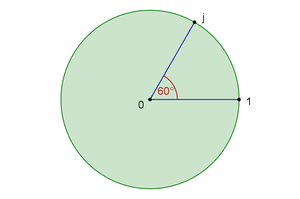
Rotation de 60 degrés sur le cercle unité, portant 1 sur j = 1 / 2 + i 3 / 2 {\displaystyle j=1/2+i{\sqrt {3}}/2}
Le cercle unité est une expression courante pour désigner l'ensemble des nombres complexes de module 1. Si le module est vu comme une norme euclidienne, le cercle est une courbe de longueur 2π, et est le bord d'un disque d'aire π. Le cercle unité est l'image de l'axe des imaginaires purs iℝ par l'exponentielle complexe.